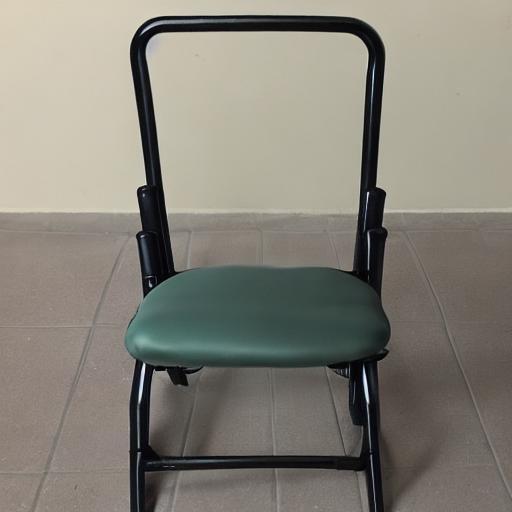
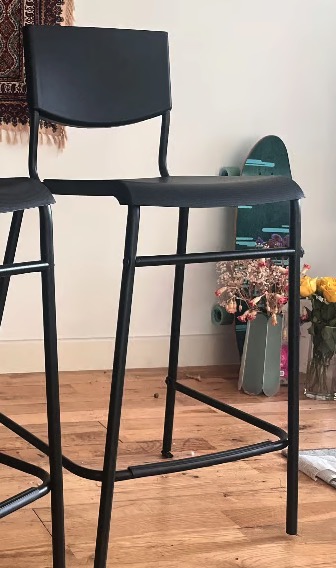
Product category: stool
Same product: no